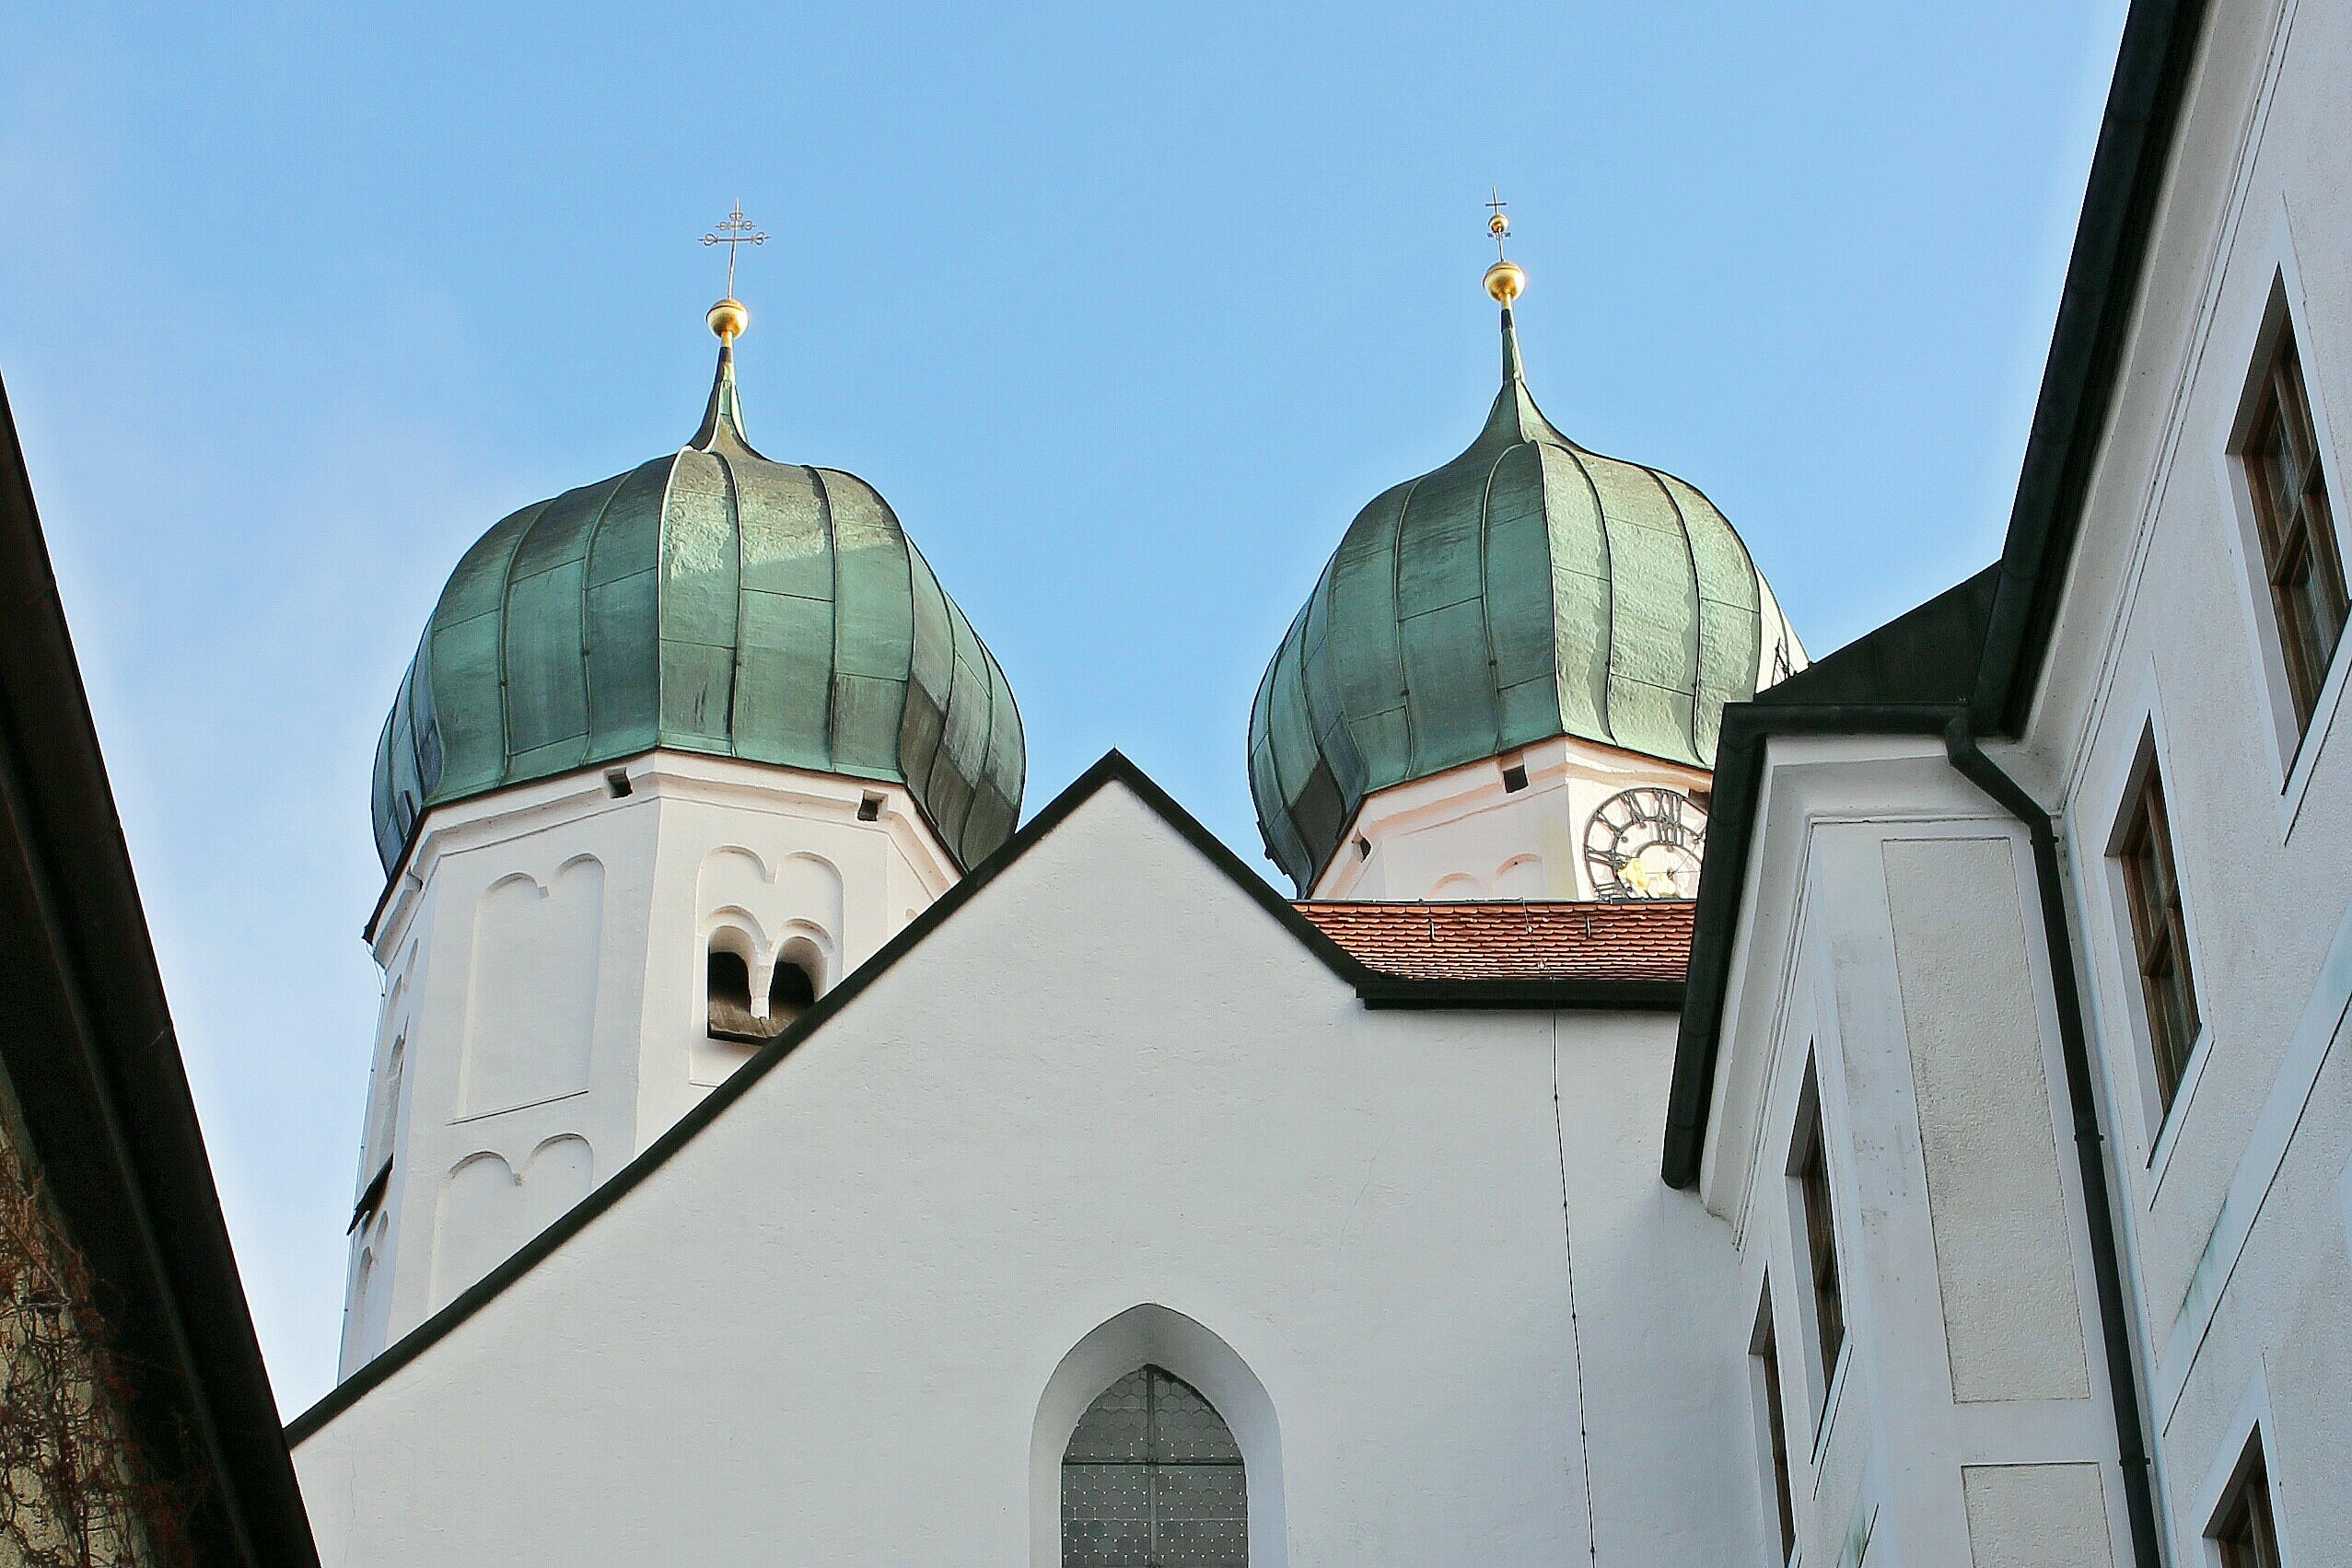
architecture, town, roof, building, tower, facade, church, cathedral, chapel, place of worship, bell tower, great, spire, steeple, monastery, churches, christianity, bavaria, turrets, onion dome, onion helm, kupfererne onion domed towers, double onion tower